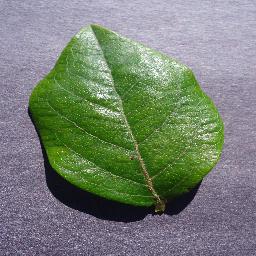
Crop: blueberry
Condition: healthy